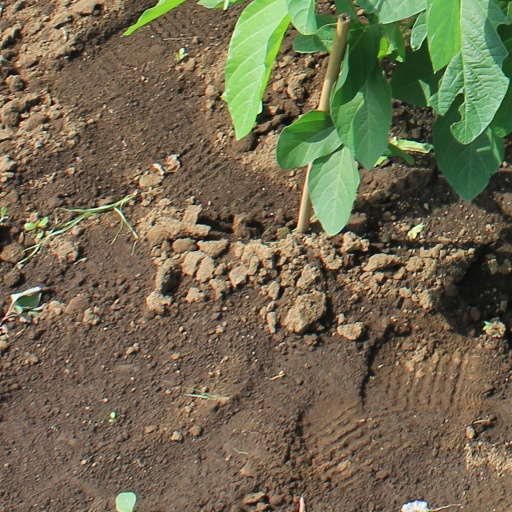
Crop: soybean